Elmbridge, Gloucester

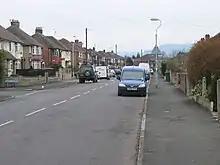
Nine Elms Road in Elmbridge in January 2006

It has two schools: Elmbridge Primary School and Sir Thomas Rich's School. It also has a general practice clinic, convenience stores, and three bus services which are run by Stagecoach West. Old Richians Rugby Club was at first limited to alumni from Sir Thomas Rich's Grammar School and competes in a regional league in a city that hosts the nationally and internationally competing main team: Gloucester Rugby. Elmbridge has a local information website.